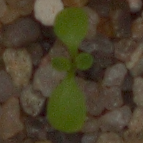
Label: shepherds_purse